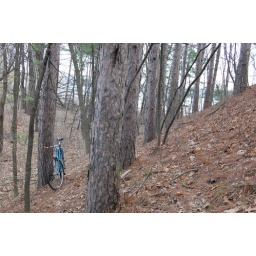
A bike in the woods by the lake